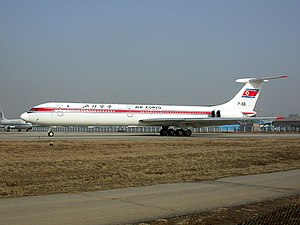
Air Koryo
Air Koryo er Nordkoreas statsejede nationale luftfartsselskab, som har hovedsæde i Pyongyang og benytter Sunan International Airport som hub.